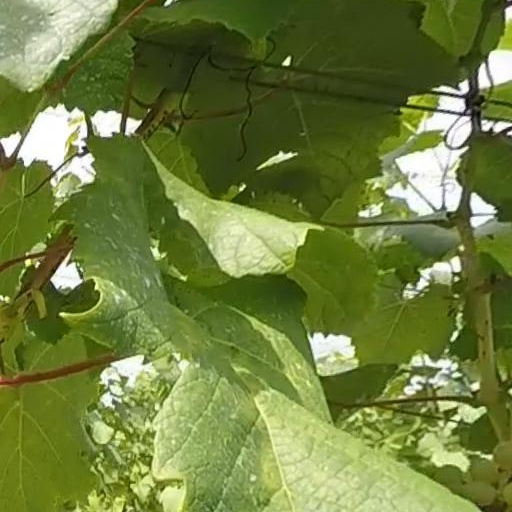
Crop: grape